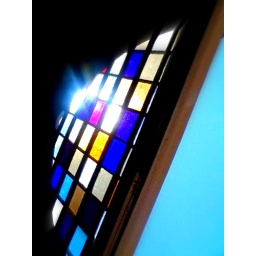
Stained glass window in the presby church in Philomath, GA